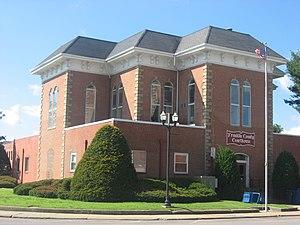
La ville de Benton est le siège du comté de Franklin, dans l’État de l’Illinois, aux États-Unis. Sa population s’élevait à 7 087 habitants lors du recensement de 2010, estimée à 6 964 habitants en 2017.